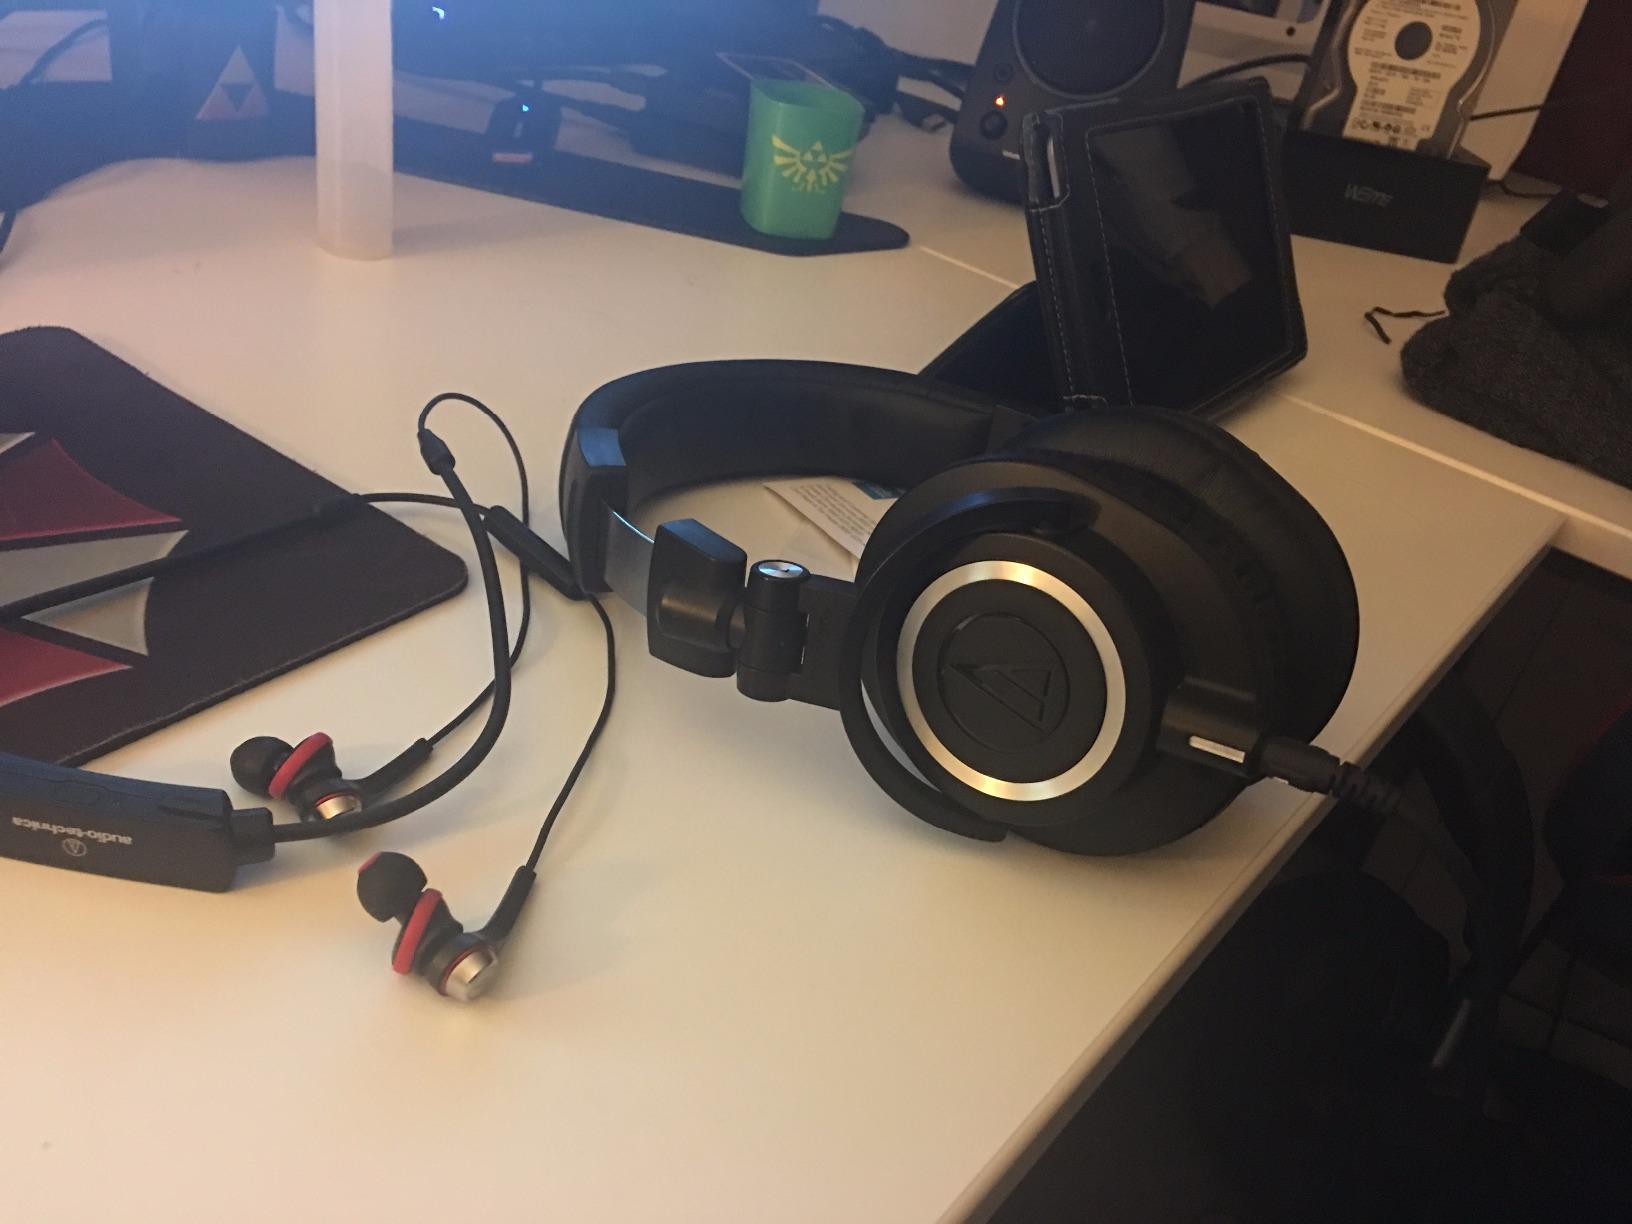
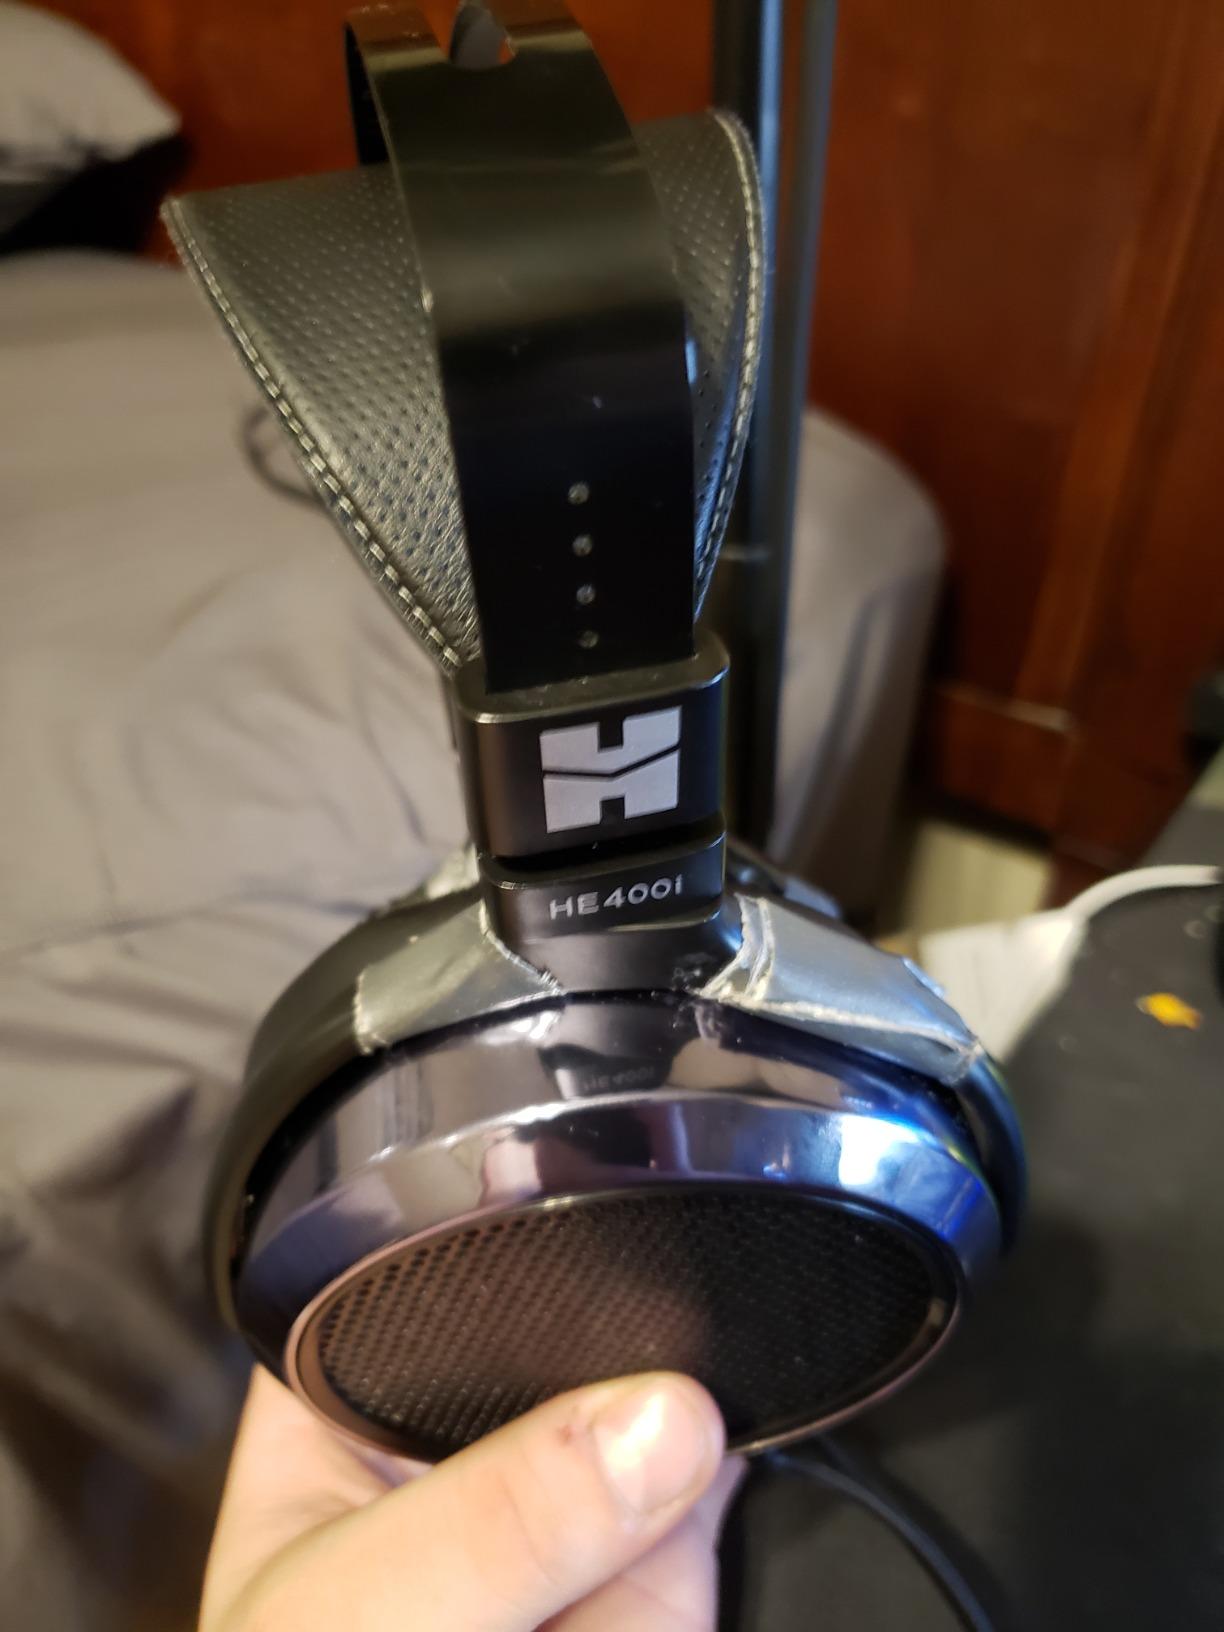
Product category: headphones
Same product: no